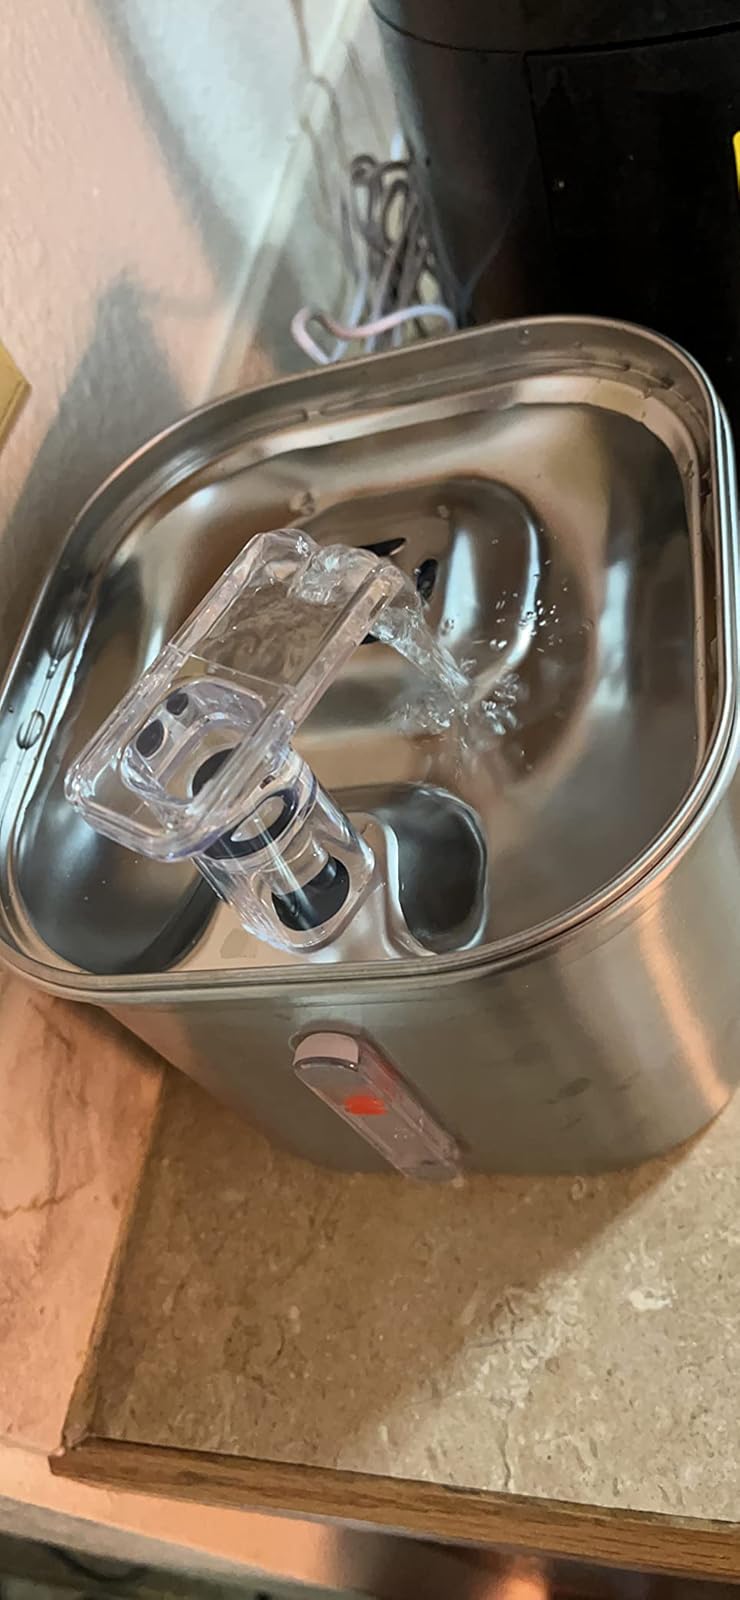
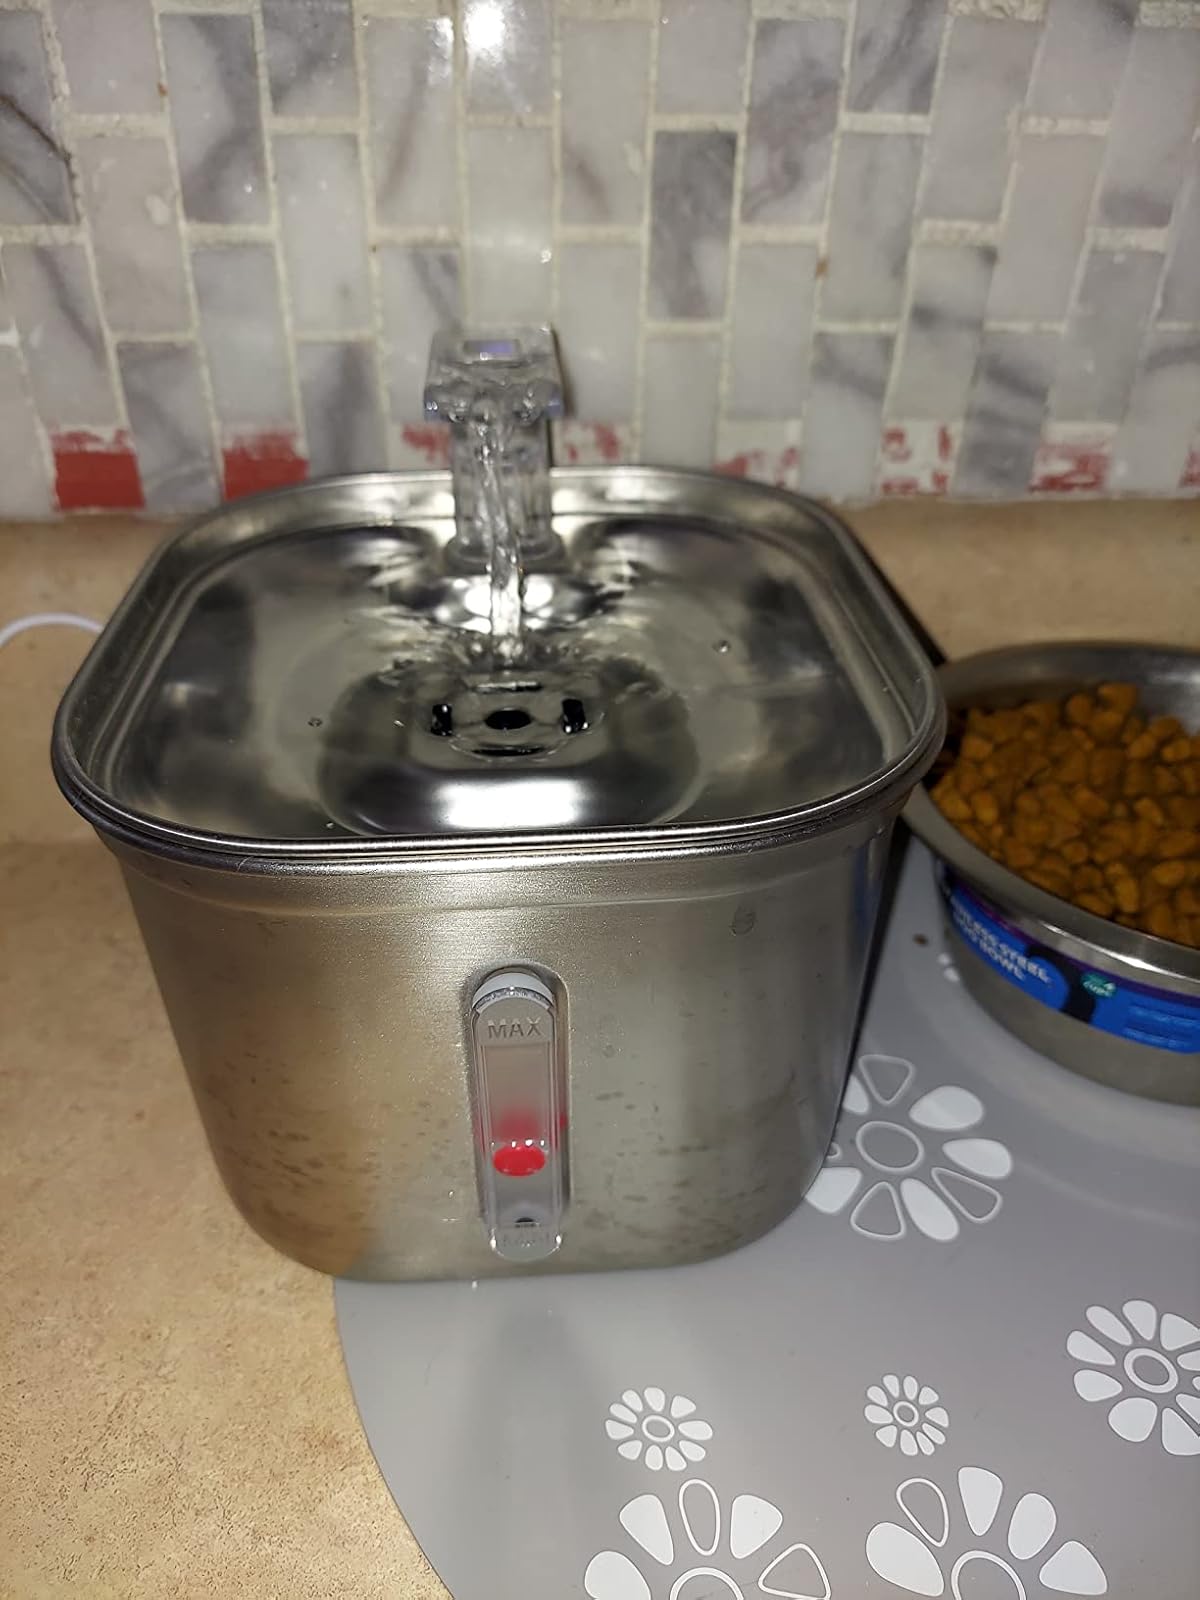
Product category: items_bowl
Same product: yes